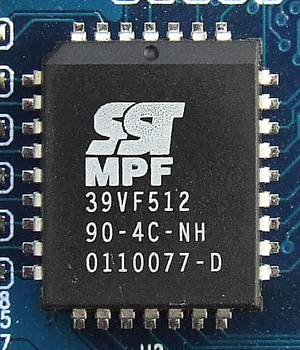
La mémoire EEPROM est un type de mémoire morte. Une mémoire morte est une mémoire utilisée pour enregistrer des informations qui ne doivent pas être perdues lorsque l'appareil qui les contient n'est plus alimenté en électricité.VII.1. Registres utilisés